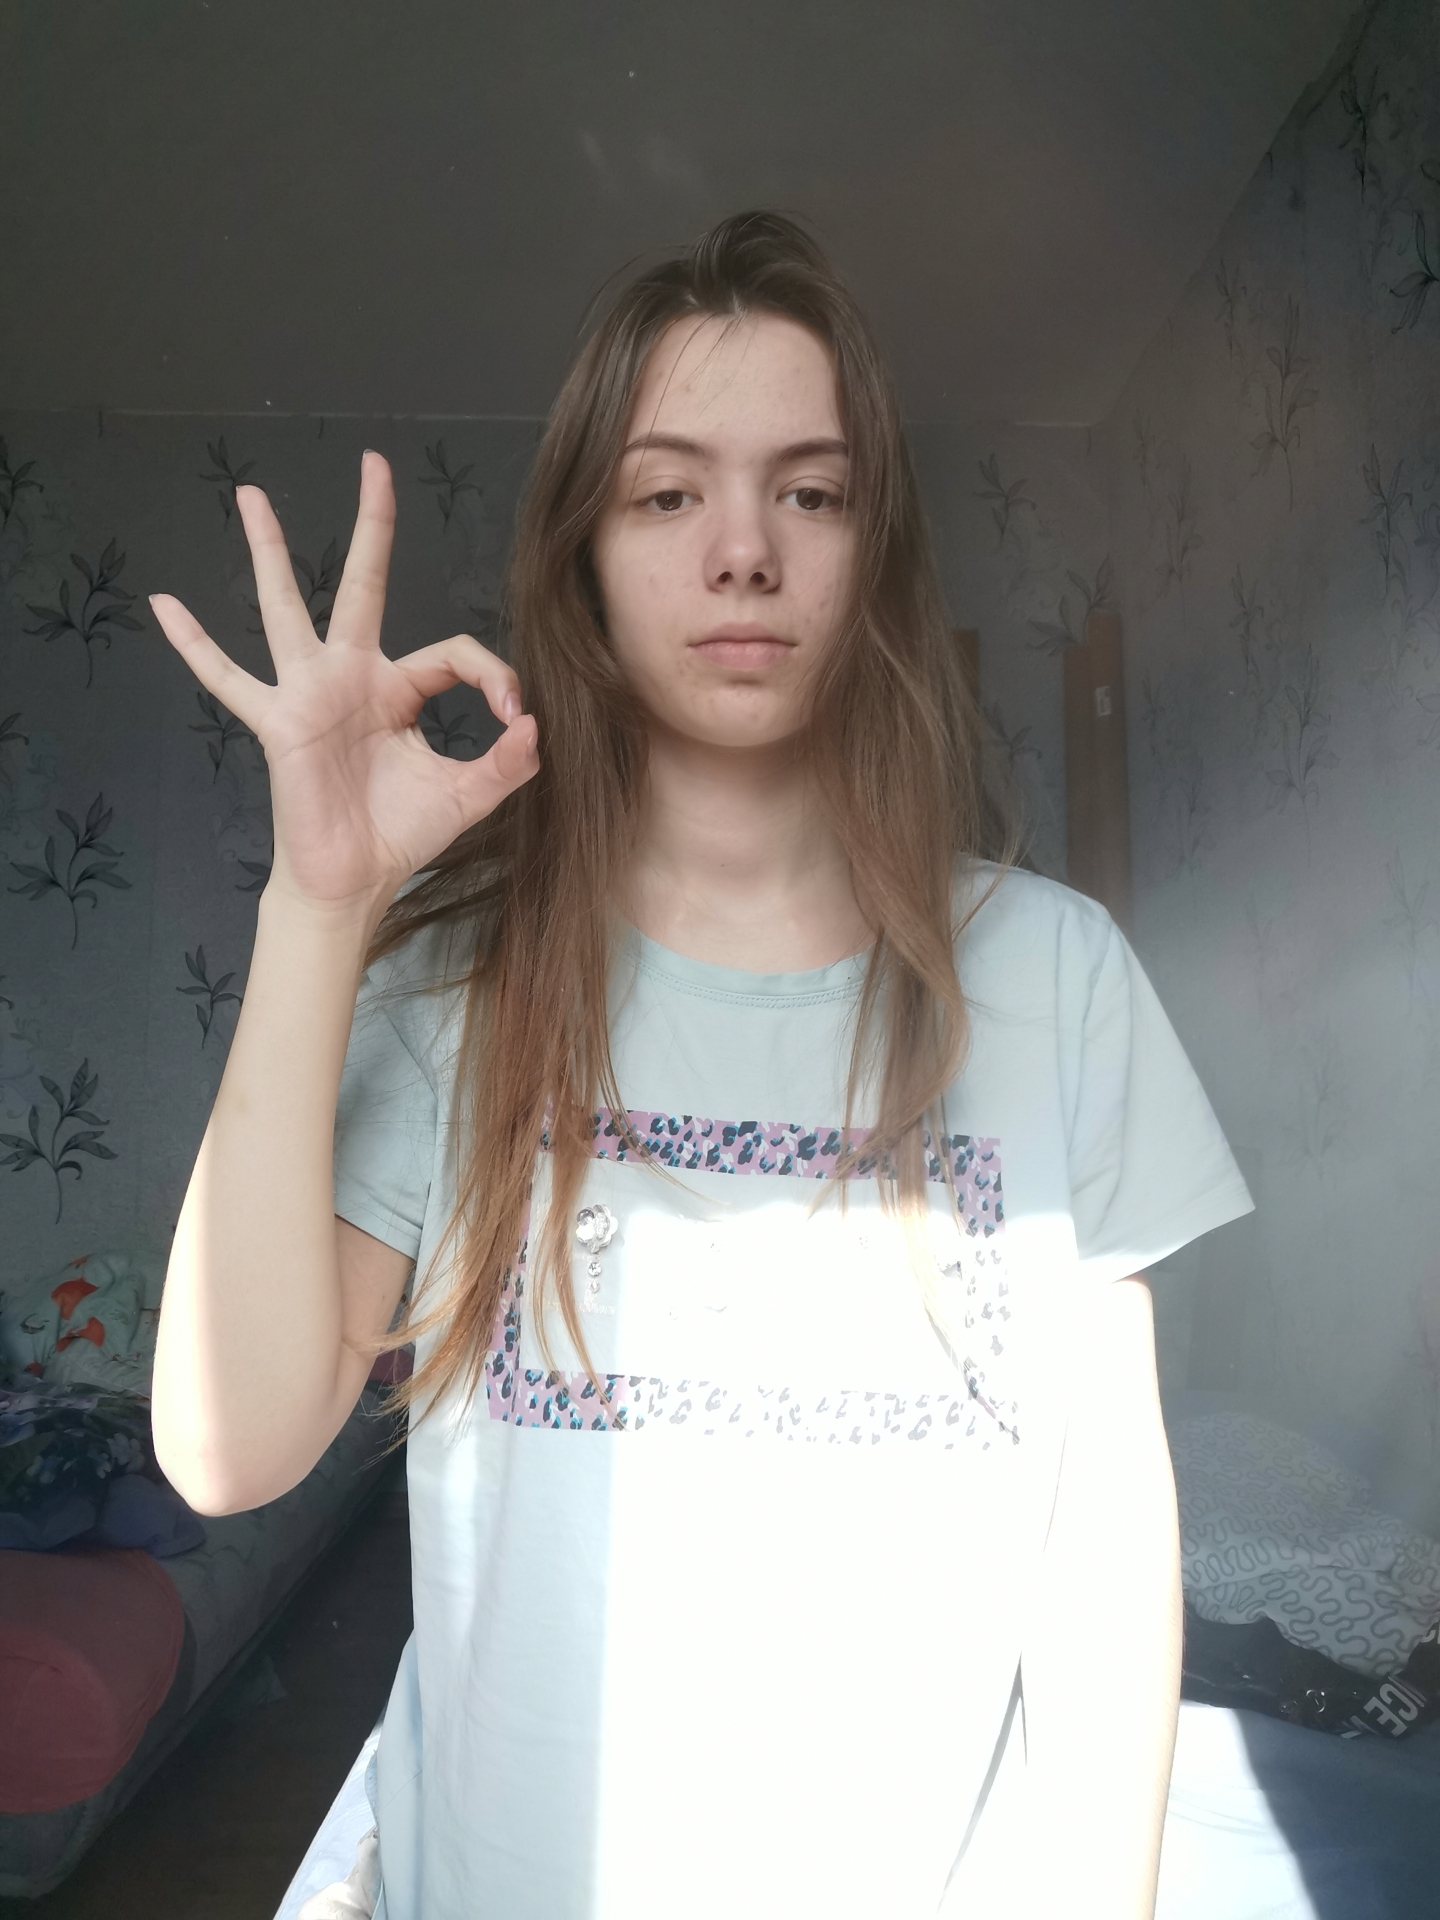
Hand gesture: ok